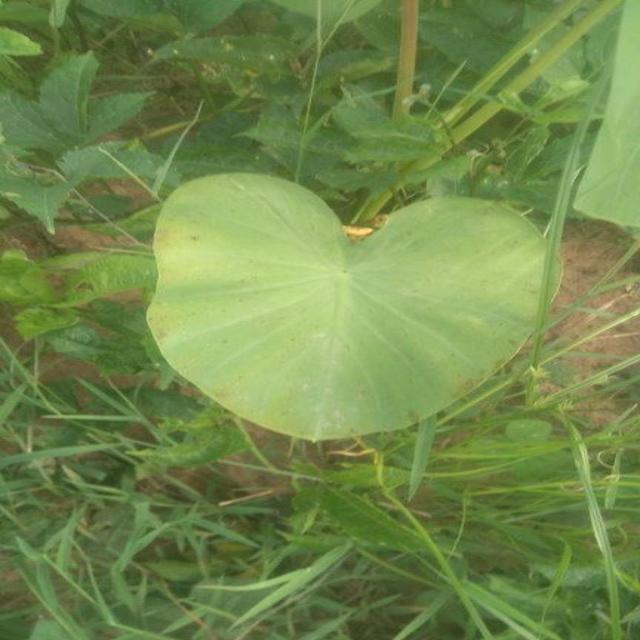
Label: Early_Blight